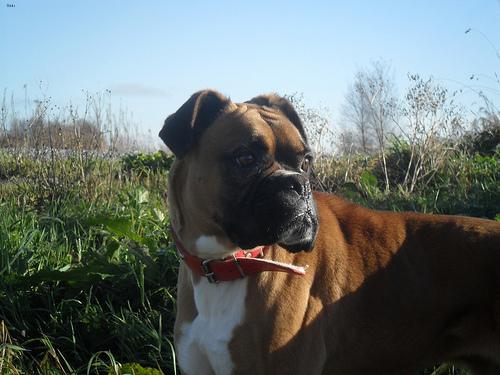
Breed: boxer